LNER Class U1

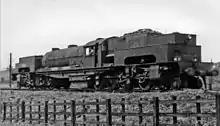
No. 69999 on the Lickey Incline 1949

With the electrification of the Woodhead route and the Worsborough Bank using 1500 V DC overhead catenary, and the boiler considered to be nearing the end of its useful life, the continued operation of the U1 was in some doubt in the late 1940s, but in 1949 it was decided to try the U1 on the Lickey Incline on the Ex-LMS Bristol-Birmingham route to supplement the existing 0-10-0 banker nicknamed "Big Bertha". Initially it worked chimney-first, but after difficulty in buffering up to passenger trains, it was turned to run cab-first up the bank and an electric headlight was fitted. Despite this the crew had great problems with visibility from the cab, particularly after dark, and the U1 returned to Mexborough in November 1950 and was officially placed in storage there.